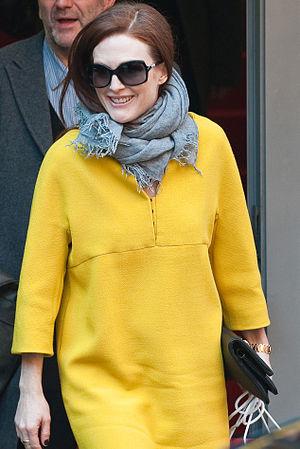
Le Silence des ombres, est un thriller américain réalisé par Måns Mårlind et Björn Stein, sorti en 2010.